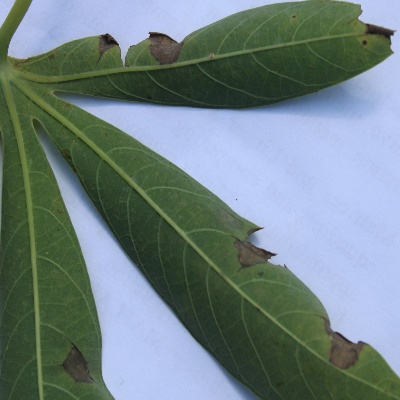
Crop: Cassava
Condition: bacterial blight